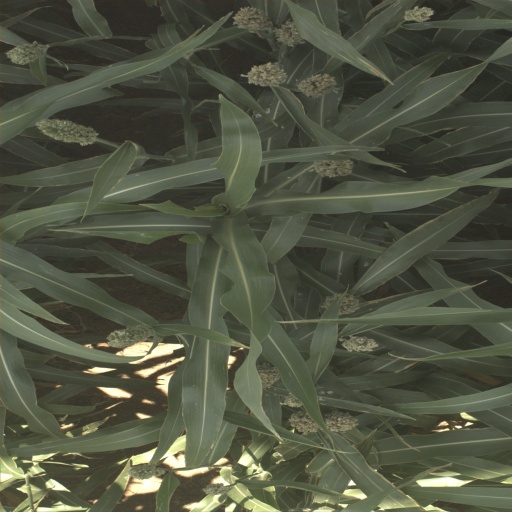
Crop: sorghum